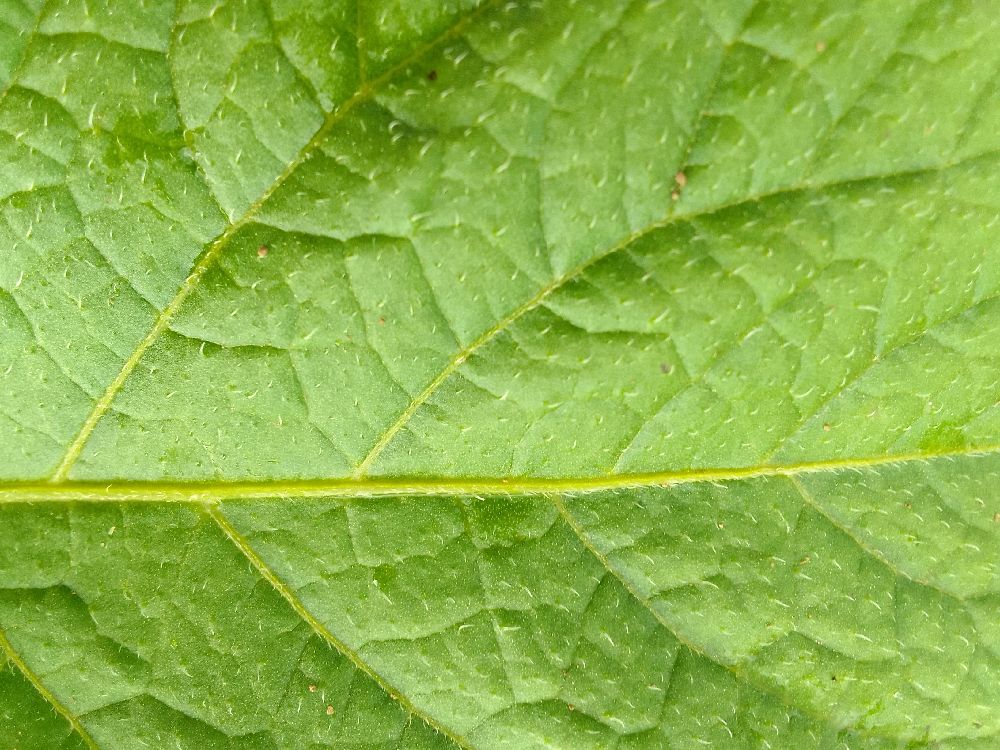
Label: Healthy